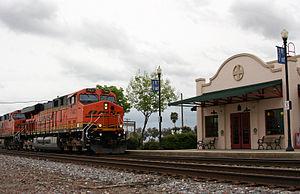
Corcoran est une municipalité de Californie située dans le comté de Kings incorporée le 11 août 1914.
La gare de Corcoran est une gare ferroviaire des États-Unis située à Corcoran en Californie. Elle est desservie par Amtrak. C'est une gare avec personnel.